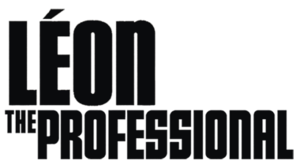
Léon (film)
Léon: The Professional er en engelsksproget, fransk thriller fra 1994. Filmen er instrueret af Luc Besson og handler om Jean Reno, der spiller titelkarakteren Léon, som er en lejemorder, der arbejder for mafiaen. Gary Oldman spiller den korrupte og mentalt ustabile DEA-agent Norman Stansfield. Filmen var Natalie Portmans debut i rollen som den 12-årige Mathilda.